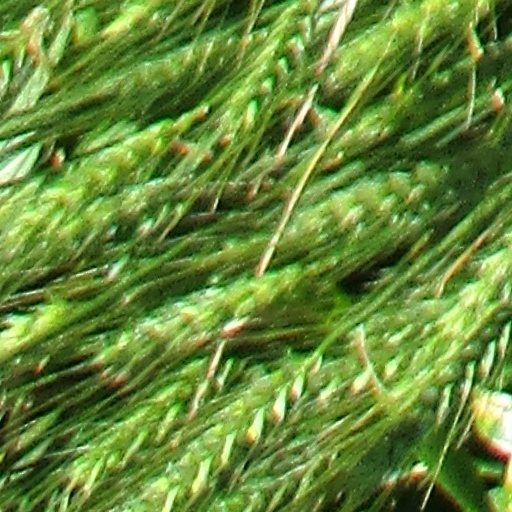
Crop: wheat